Čelinac

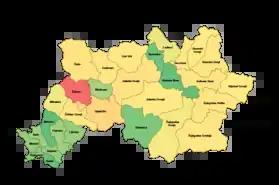
Čelinac municipality by population proportional to the settlement with the highest and lowest population

Čelinac is a town and municipality in Republika Srpska, Bosnia and Herzegovina. As of 2013, the municipality has a population of 15,548 inhabitants, while the town of Čelinac has a population of 5,097 inhabitants.